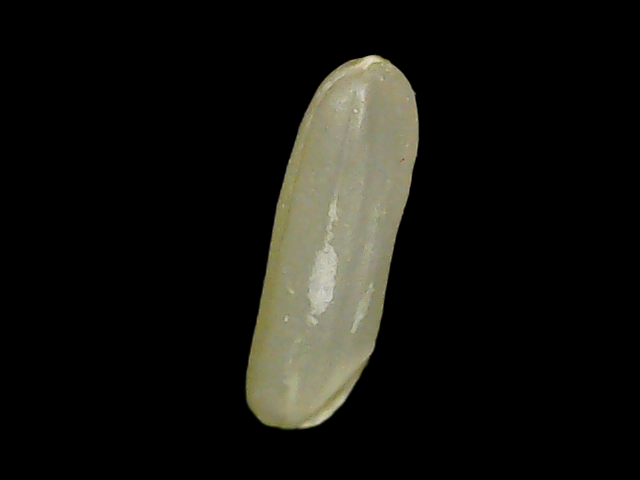
Rice variety: Binadhan21